Robert Martin (disability rights activist)

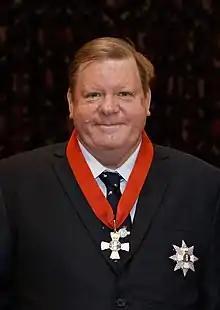
Martin in 2020

Sir Robert George Martin (13 August 1957 – 30 April 2024) was a New Zealand disability rights activist who promoted the self advocacy movement internationally and was involved in the proceedings resulting in the United Nations Convention on the Rights of Persons with Disabilities. He was a member of the United Nations Committee on the Rights of Persons with Disabilities from 2017 until his death.